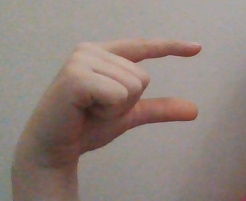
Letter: dal